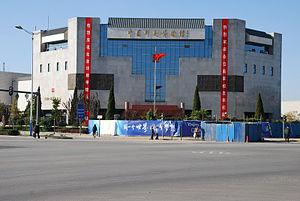
Le district de Daxing est une subdivision du sud de la municipalité de Pékin en Chine. Le district constitue principalement la partie sud de la banlieue de l'agglomération de Pékin. Le nouvel aéroport international de Pékin-Daxing porte le nom de ce district dans lequel il est situé.
En 2013, on recense 3 589 musées en Chine dont 3 054 musées entretenus par l'État et 535 musées privés.
Le Musée de l'imprimerie de Chine est un musée situé dans le District de Daxing au Sud de Pékin, en République populaire de Chine.